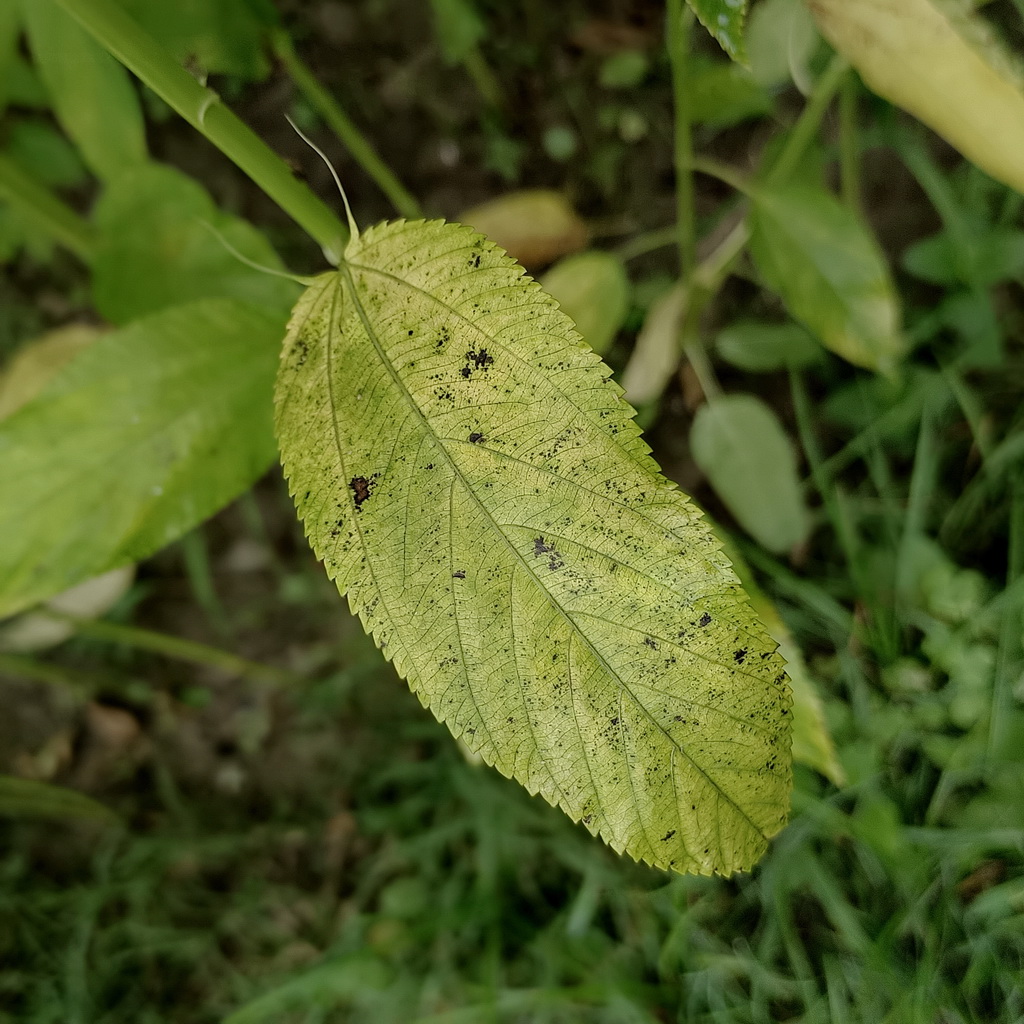
Label: Mosaic